Lost Springs, Kansas

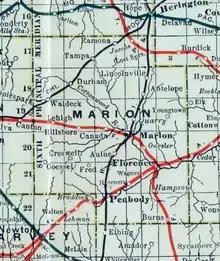
1915 Railroad Map of Marion County

In 1887, Atchison, Topeka and Santa Fe Railway built a branch line from Neva (three miles west of Strong City) to Superior, Nebraska. This branch line connects Strong City, Neva, Rockland, Diamond Springs, Burdick, Lost Springs, Jacobs, Hope, Navarre, Enterprise, Abilene, Talmage, Manchester, Longford, Oak Hill, Miltonvale, Aurora, Huscher, Concordia, Kackley, Courtland, Webber and Superior. In 1996, the Atchison, Topeka and Santa Fe Railway merged with Burlington Northern Railroad and renamed to the current BNSF Railway. Most locals still refer to this railroad as the "Santa Fe".